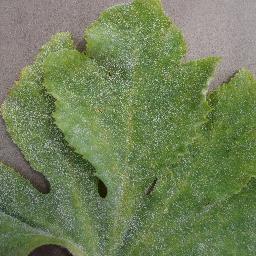
Label: Squash___Powdery_mildew